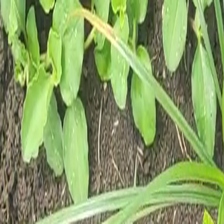
Weed species: Kena_(Commplina_benghalensio)